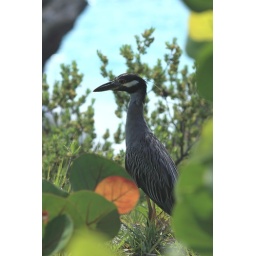
While walking along the cliffs above the beach we spotted this guy.